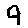
Label: 9